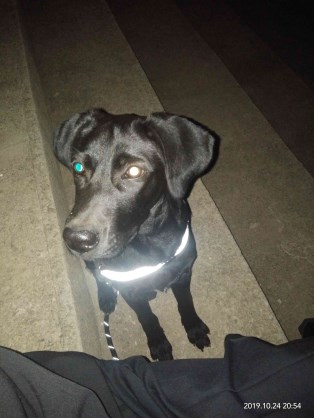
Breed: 3580-n000122-Labrador_retriever